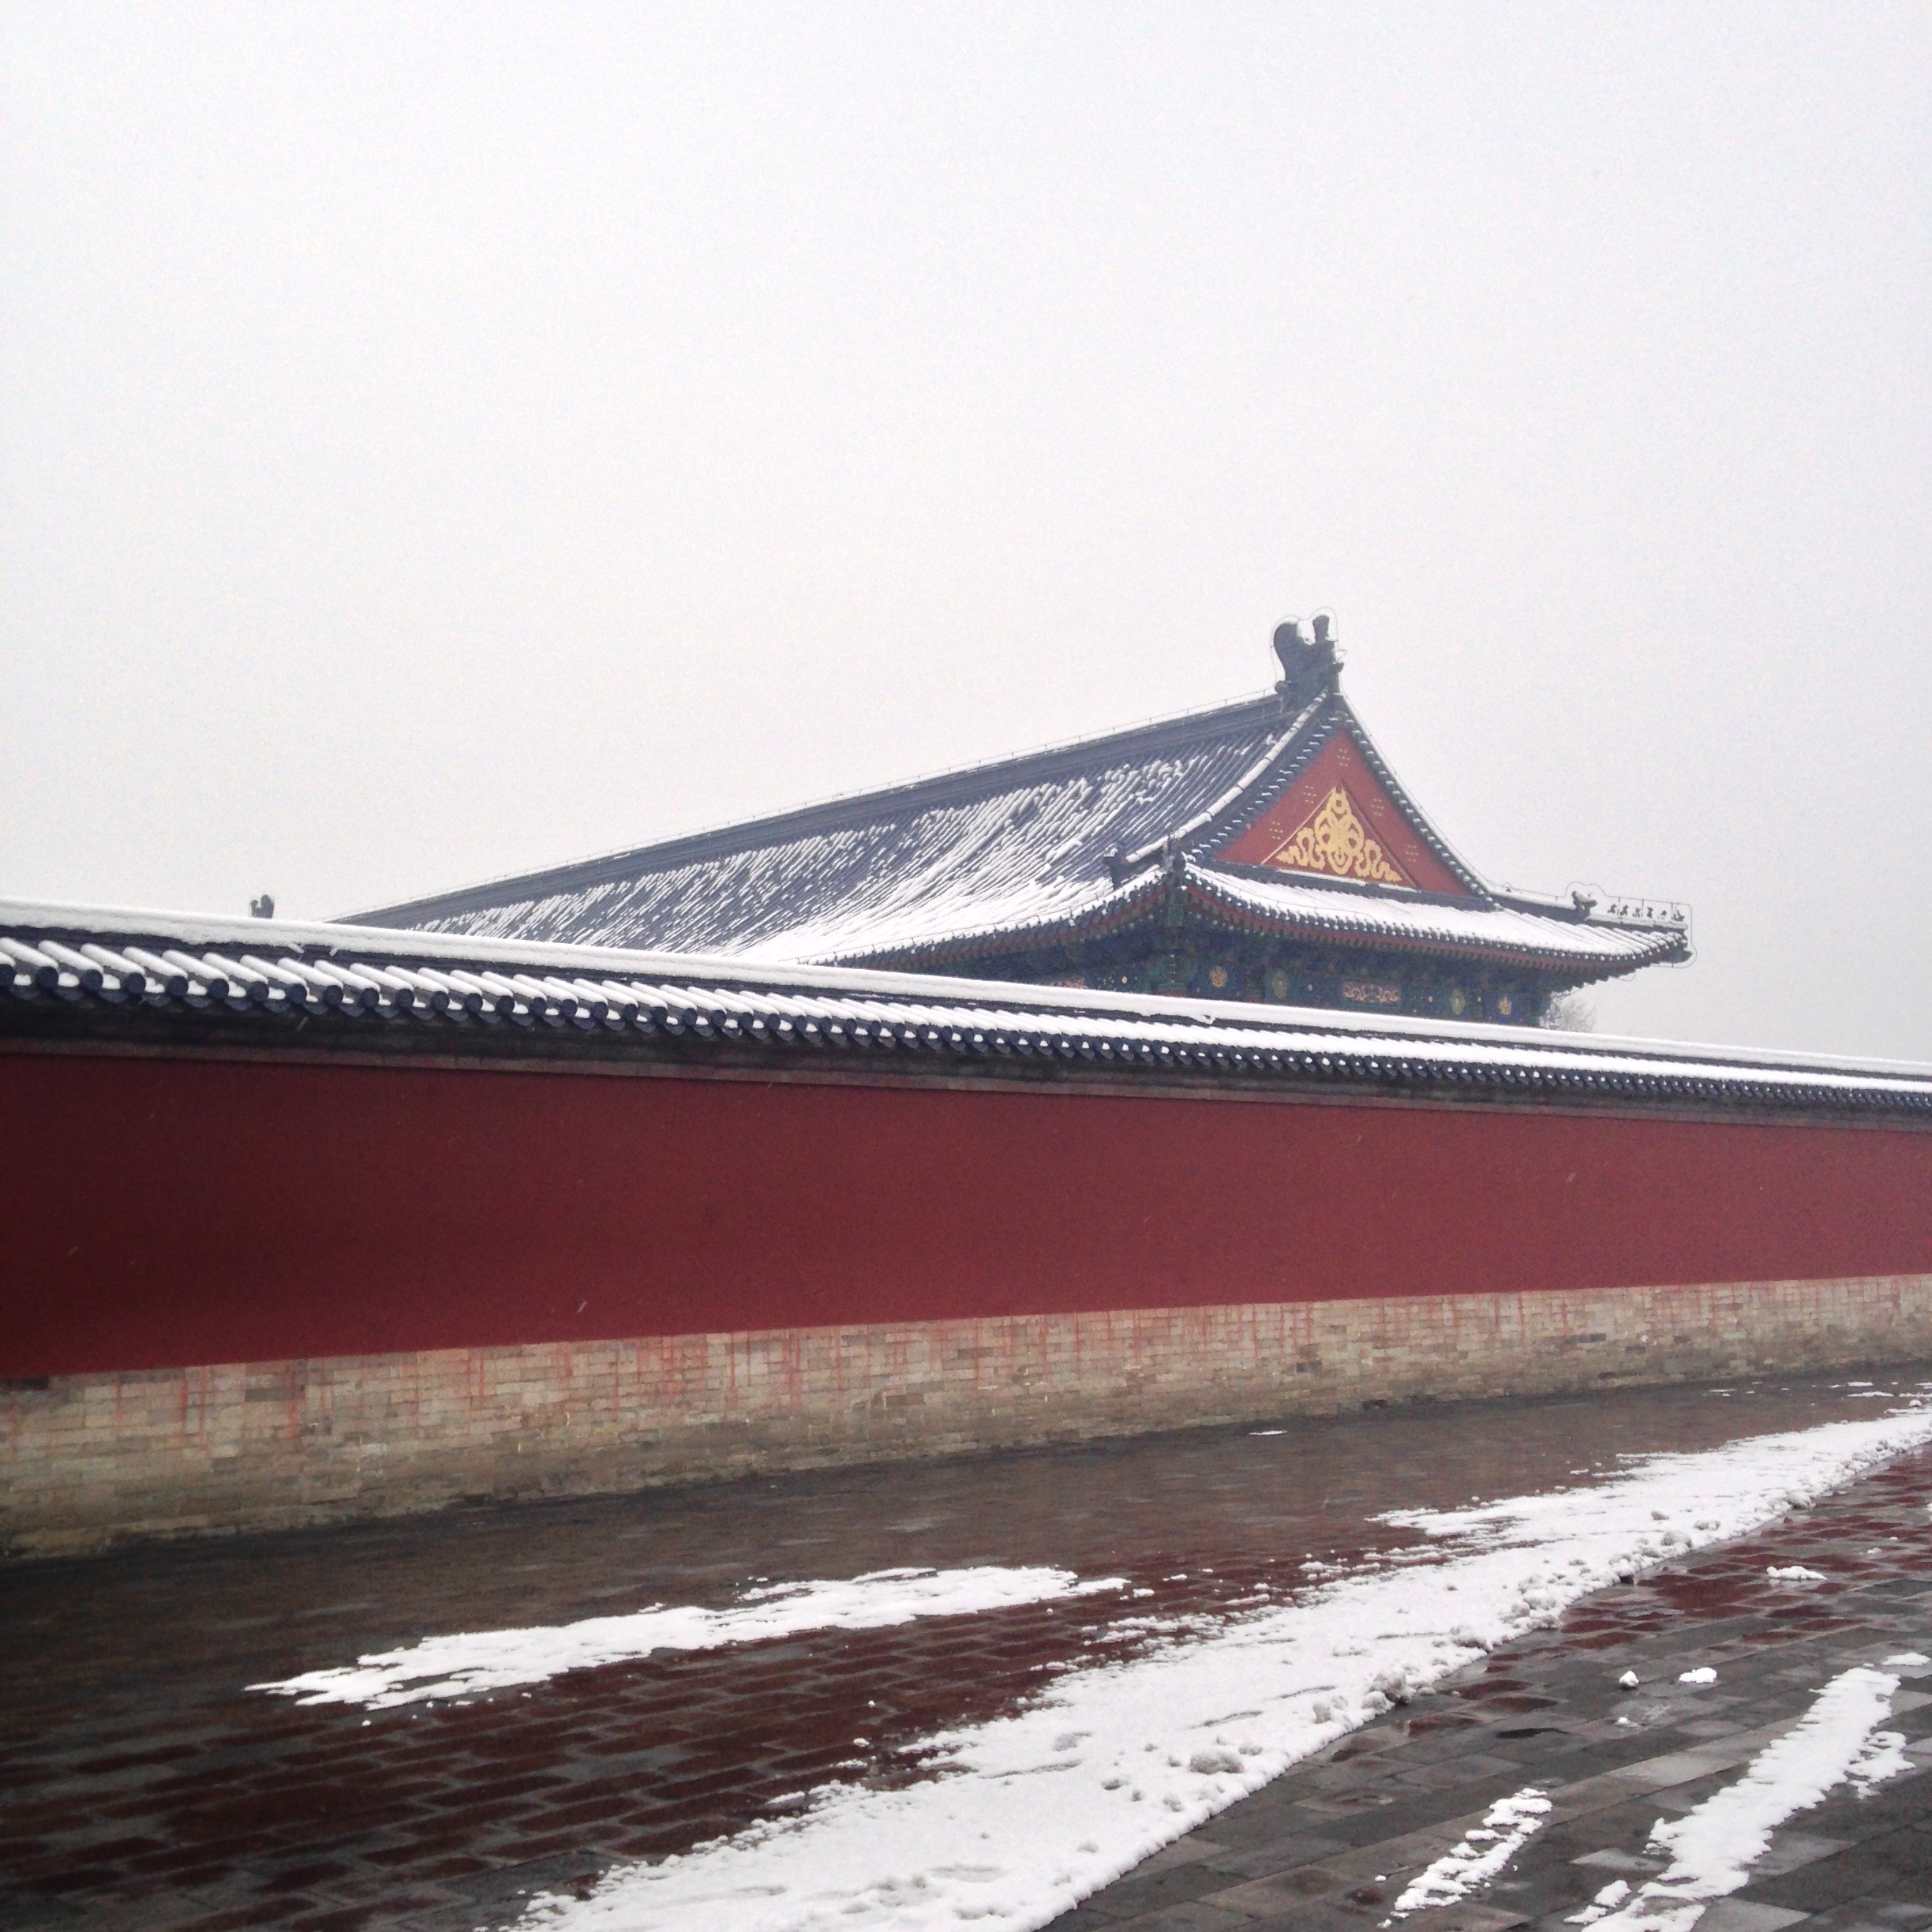
sea, snow, building, vehicle, tower, shape, the temple of heaven, chinese style